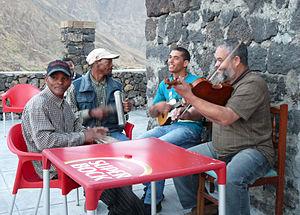
Chã das Caldeiras (île de Fogo, Cap-Vert) : musiciens (djembe, ferrinho, cavaquinho, violon)